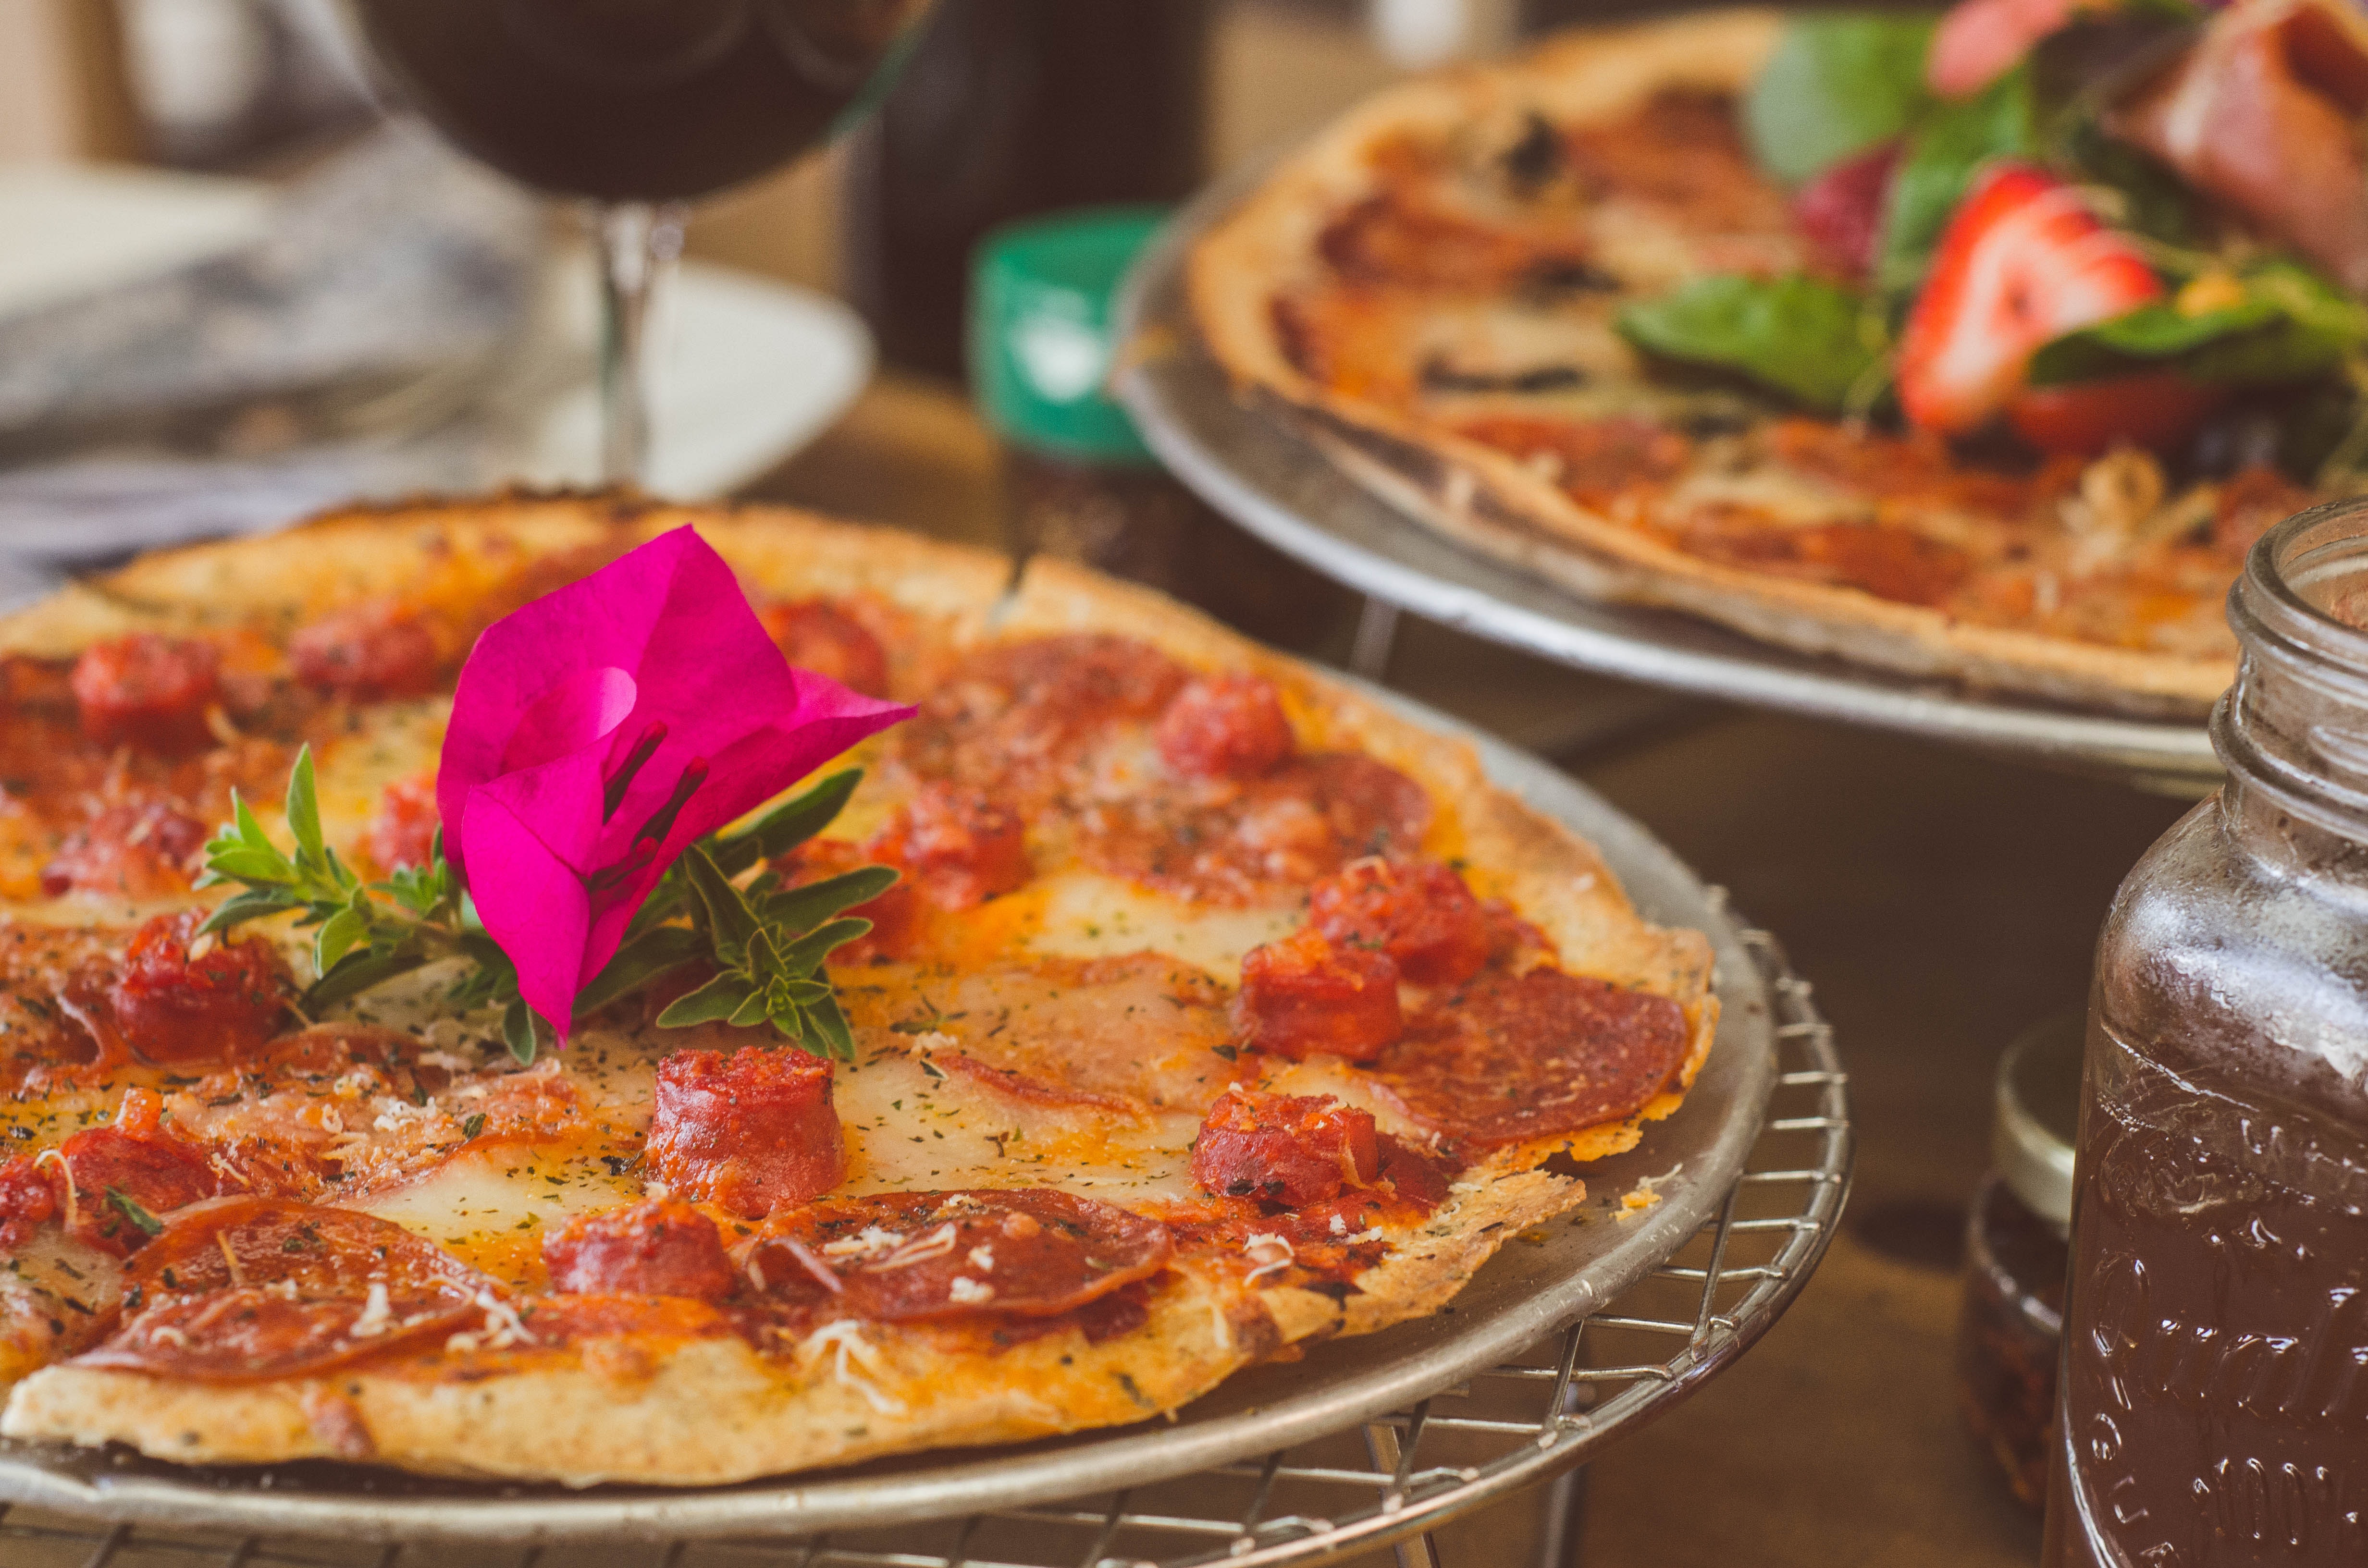
dish, food, cuisine, pizza, california style pizza, ingredient, pizza cheese, flatbread, italian food, tarte flamb e, brunch, sicilian pizza, recipe, junk food, meat, comfort food, produce, Take out food, baked goods, supper, quiche, fast food, american food, pepperoni, lunch, dessert, turkish food, cookware and bakeware, Flamiche